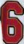
Number: 6